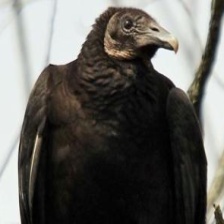
Species: BLACK VULTURE
Scientific name: CORAGYPS ATRATUS
ImageNet parent category: vulture